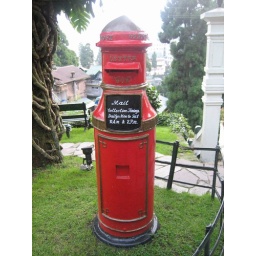
The post office box at our hotel in Darjeeling